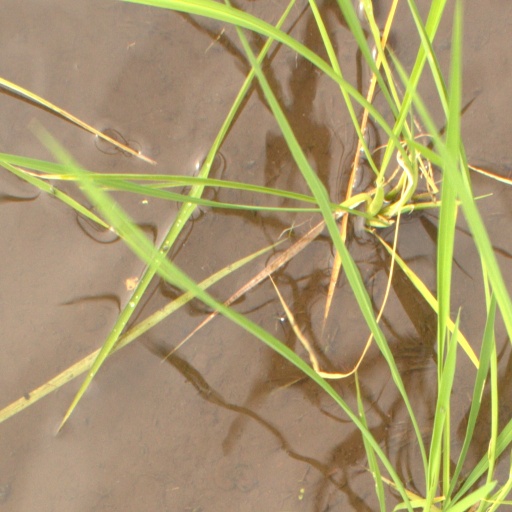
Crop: rice